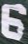
Number: 6